Jackson Township, Randolph County, Arkansas

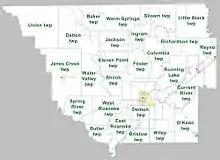
Townships in Randolph County as of 2010

According to the 2010 Census, Jackson Township is located at (36.417455, -91.086920). It has a total area of ; of which is land and is water (0.33%). As per the USGS National Elevation Dataset, the elevation is .